University Canada West

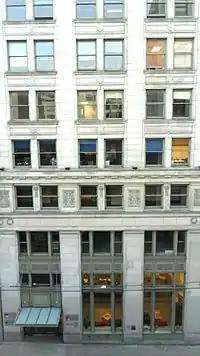
The London Building, site of the UCW West Pender campus

In 2023, University Canada West accounted for 13,913 international study permits, more than any other post-secondary institution in British Columbia, and more than any other institution in Canada other than Conestoga College. This means, of their 14485 students, only 572 (4% of the total student body) were not on international study permits.